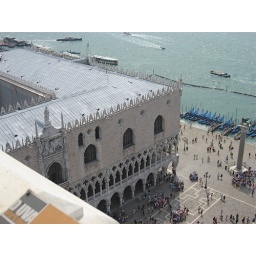
View from the clock tower in St Mark's Square